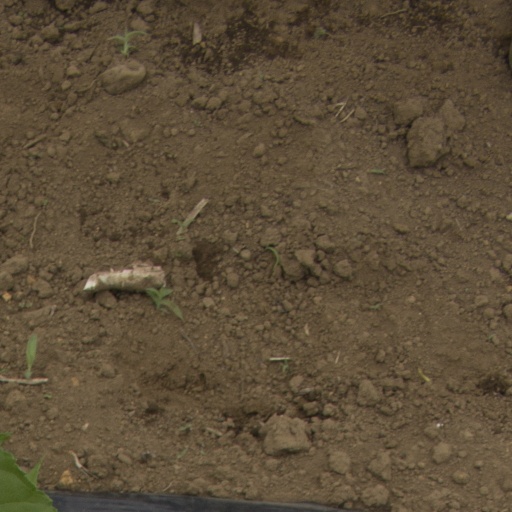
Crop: Jerusalem artichoke